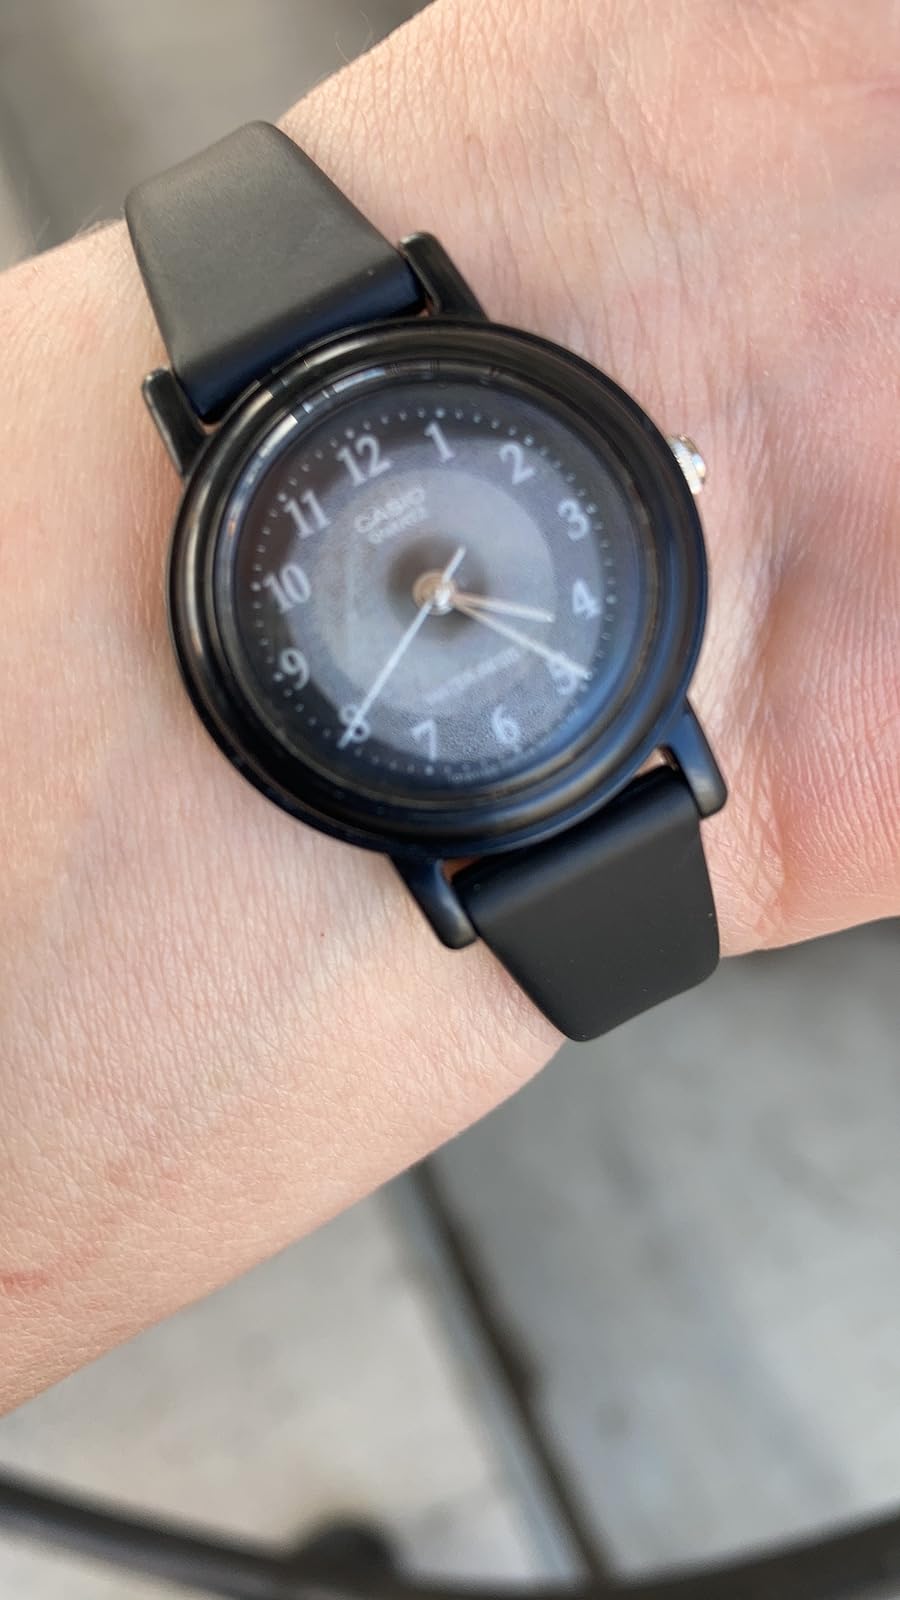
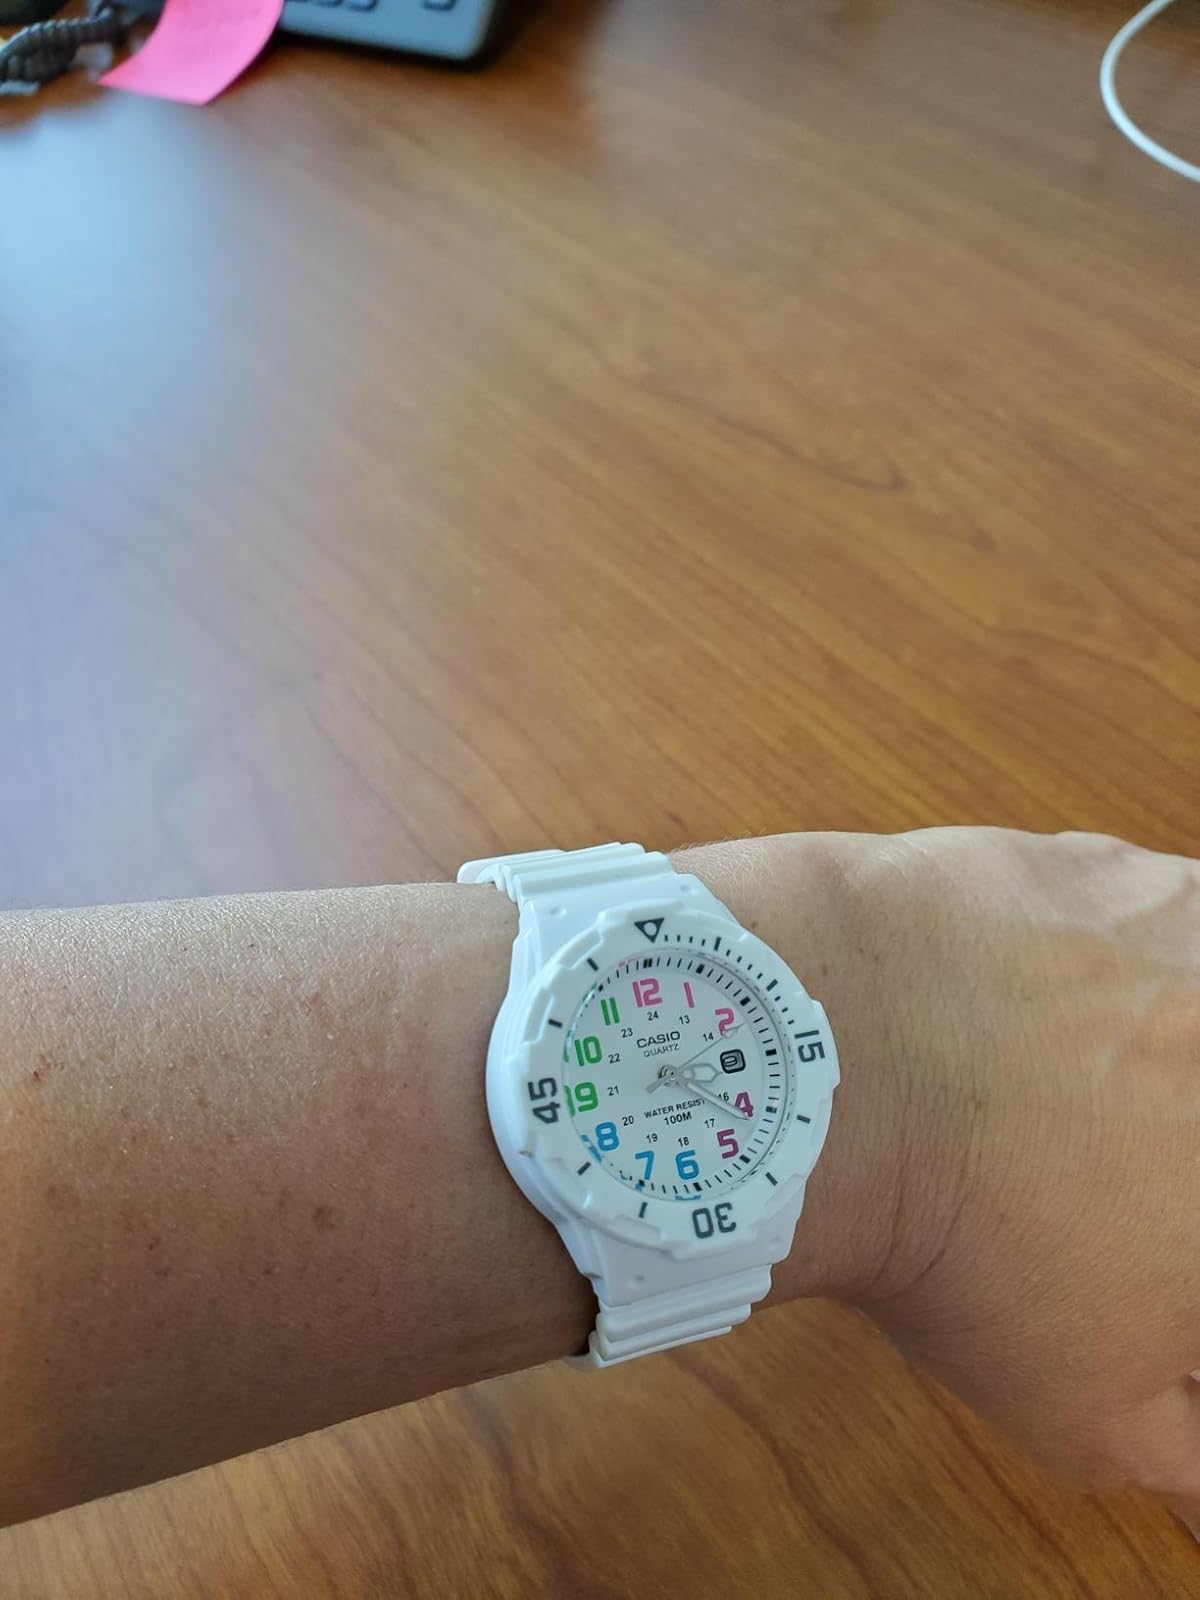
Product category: accessories_watch
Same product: no